Bronx Walk of Fame

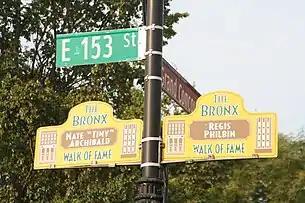
Bronx Walk of Fame signs for Nate Archibald and Regis Philbin at the corner of the Grand Concourse and East 153rd Street. They were two of the original five inductees.

The Bronx Walk of Fame is a 23-block corridor along the Grand Concourse, one of the main boulevards in the Bronx, the northernmost borough of New York City, with street signs honoring people who have lived in the borough and had worthy accomplishments. Individuals selected for honor frequently have been celebrities in artistic fields, but there also have been relative "unknowns" who have quietly made their mark on society, and several groups have also been honored. Elections to the Bronx Walk of Fame are held annually.